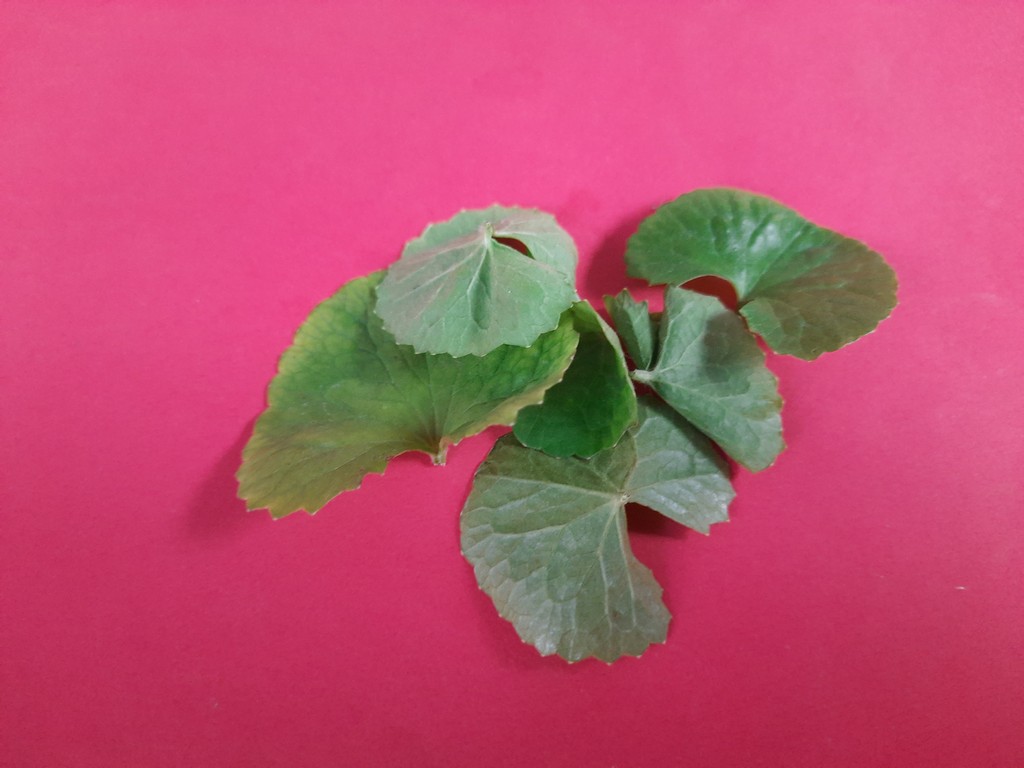
Label: Healthy